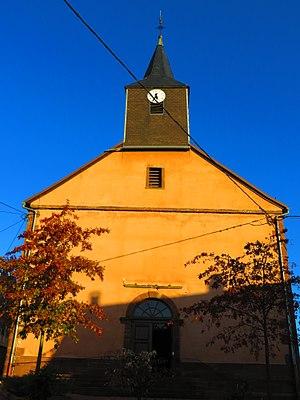
Haselbourg Église Saint-Louis
Haselbourg est une commune française située dans le département de la Moselle en région Grand Est.